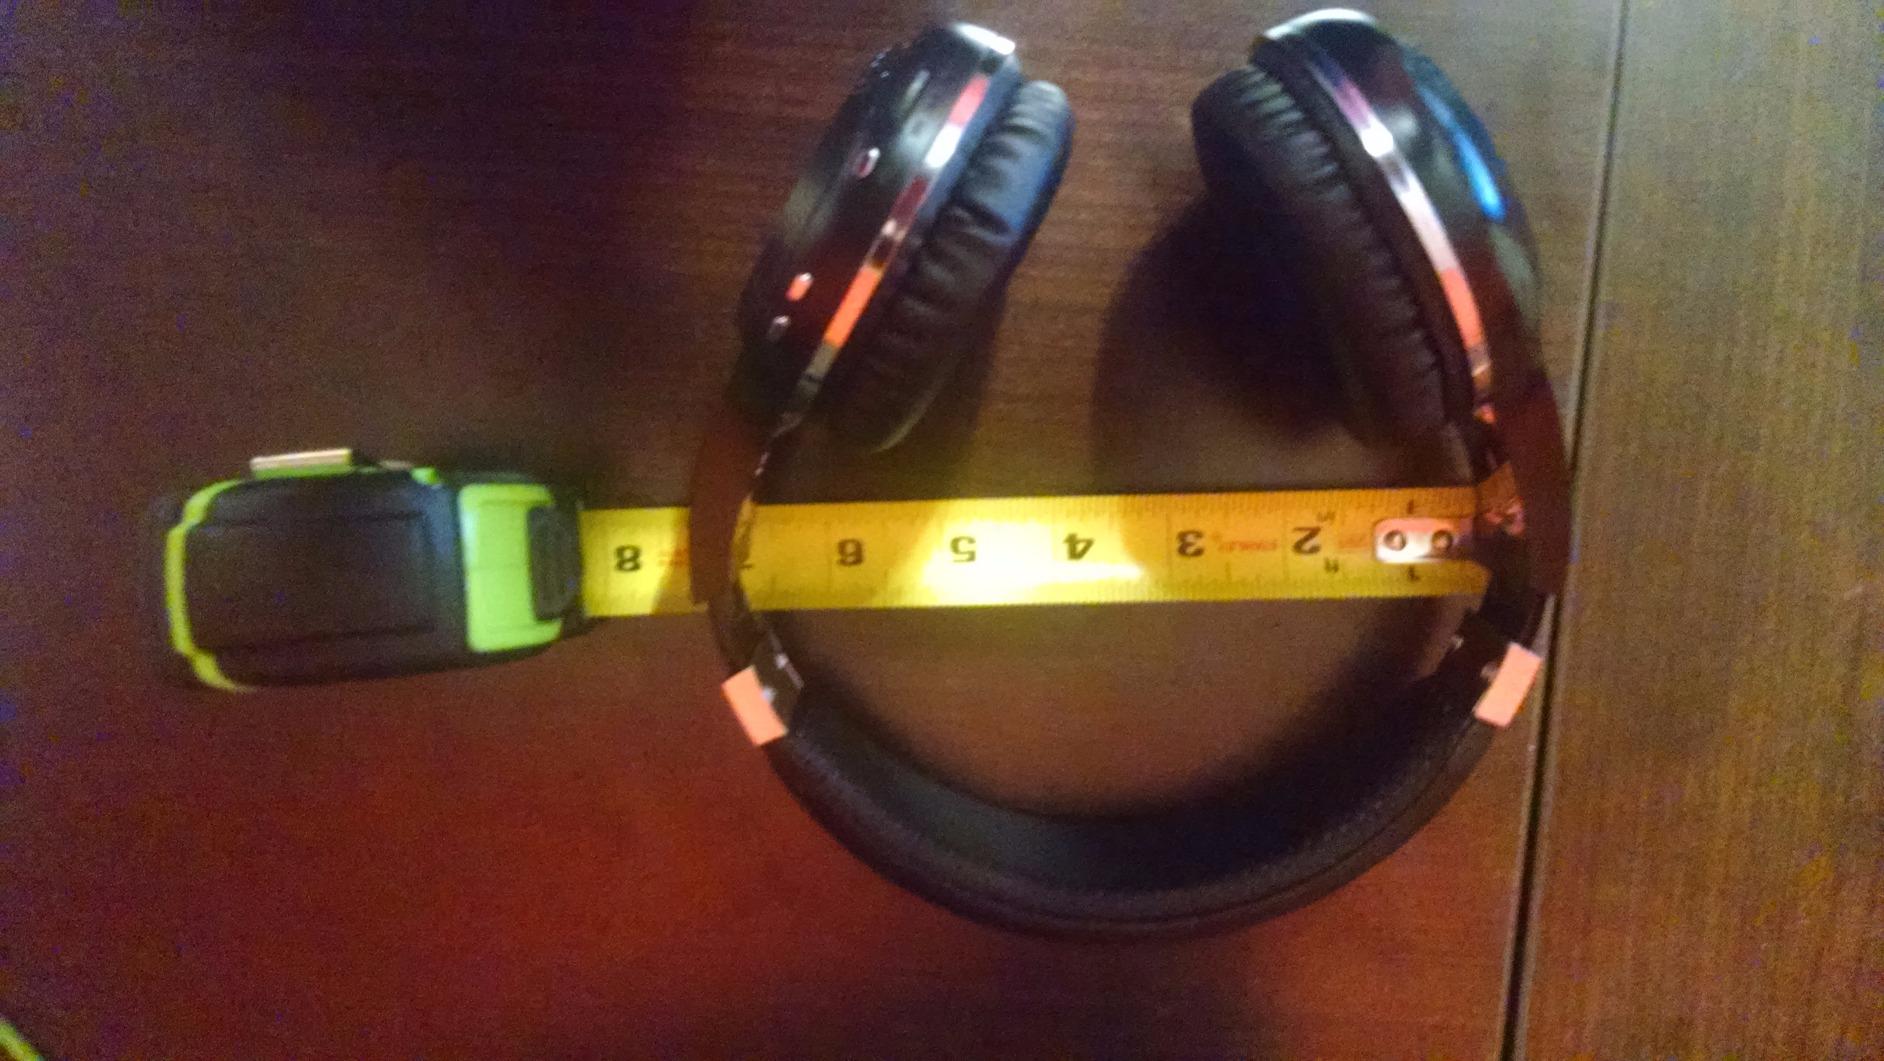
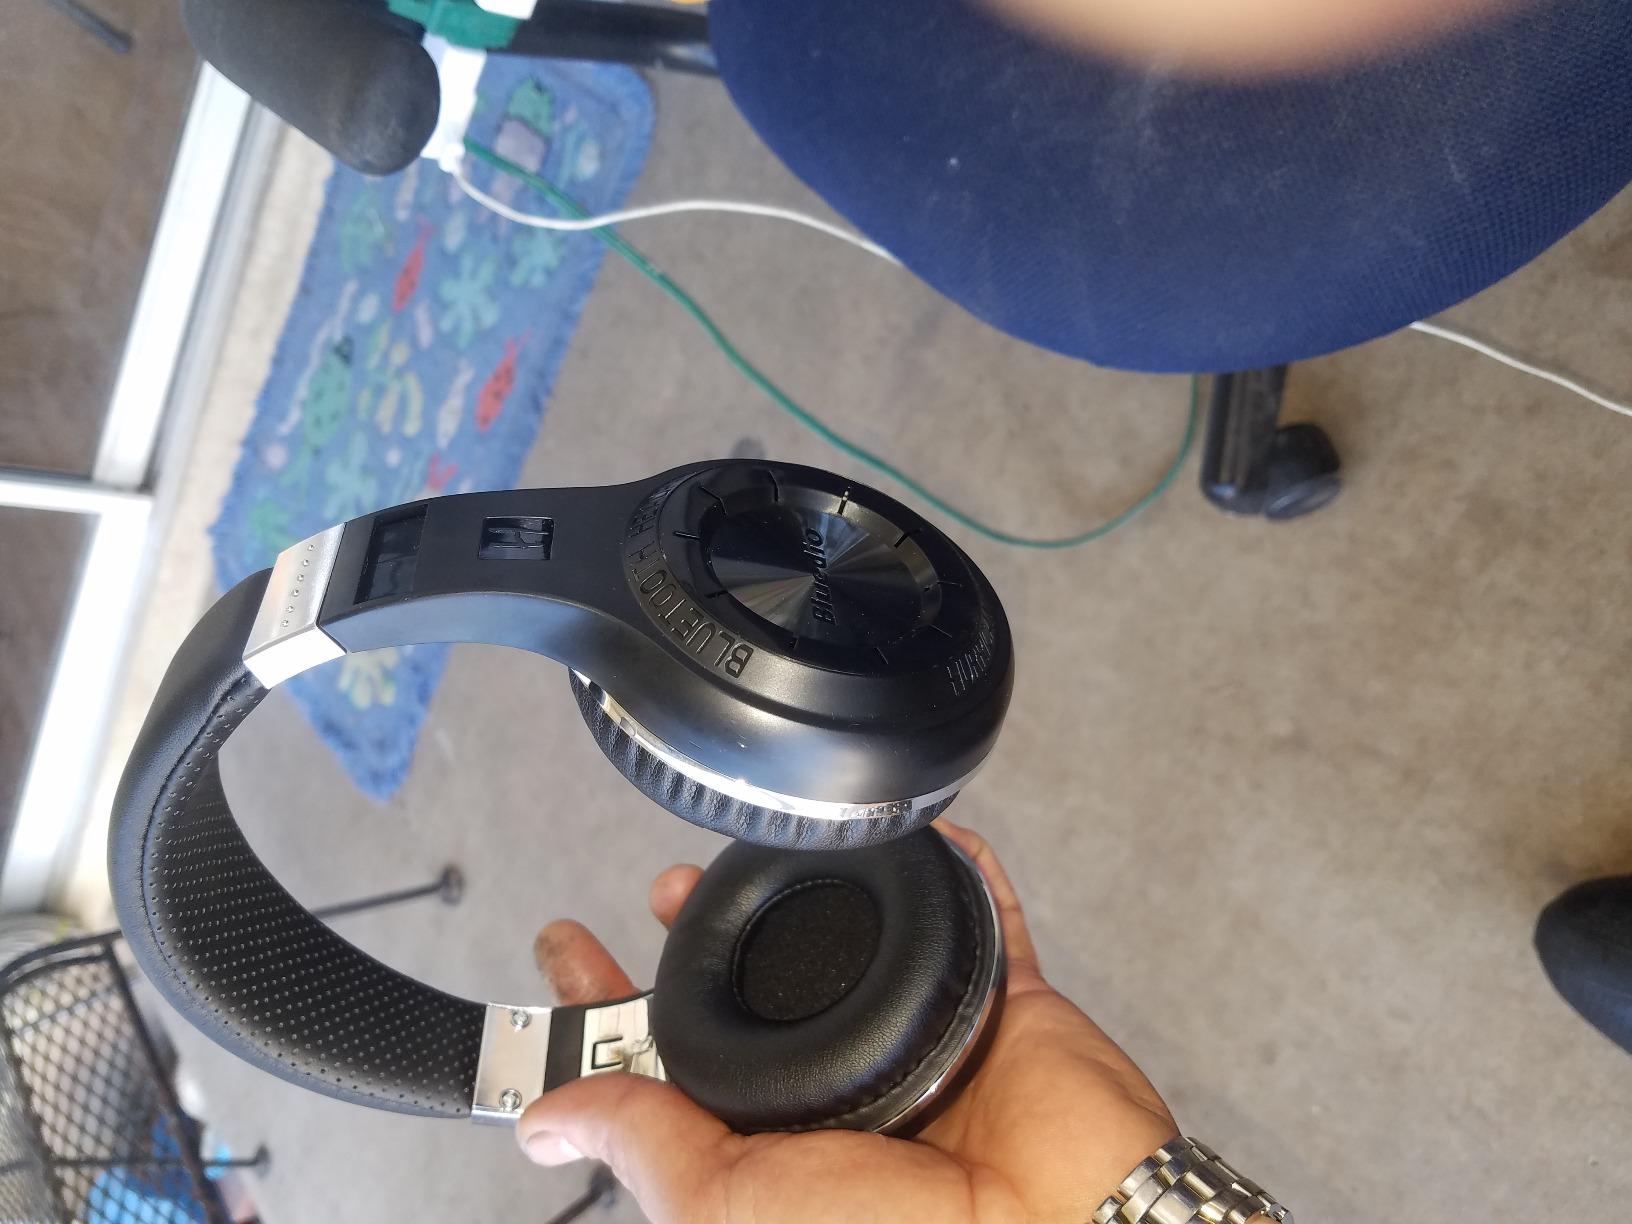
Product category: headphones
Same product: yes